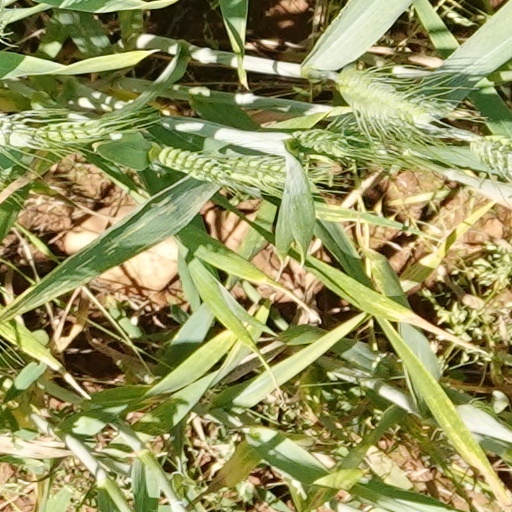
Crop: wheat